Hamburger Liedertafel

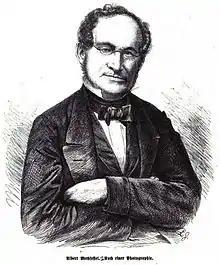
Albert Methfessel, founder of the choir

Hamburger Liedertafel is a choir in Hamburg, Germany, founded in 1823. The choir is one of the three oldest associations in Hamburg, and is entitled to have the city's coat of arms as its emblem.